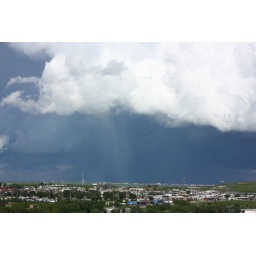
The brighter area underneath the cloud base is where hail was falling.  This was small hail (like pea size).